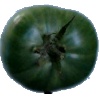
Label: Tomato not Ripened 1